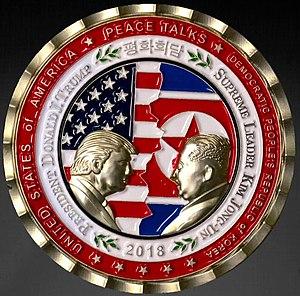
Le sommet entre la Corée du Nord et les États-Unis à Singapour consiste en la rencontre entre Donald Trump et Kim Jong-un, respectivement président des États-Unis et dirigeant suprême de la Corée du Nord. Il s'agit d'un sommet politique entre les deux chefs d’États qui a lieu à Singapour le 12 juin 2018.